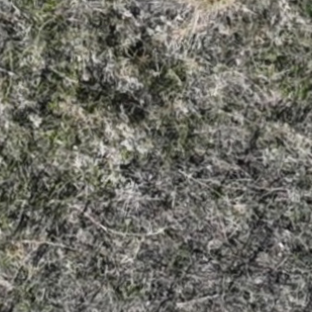
Month: october